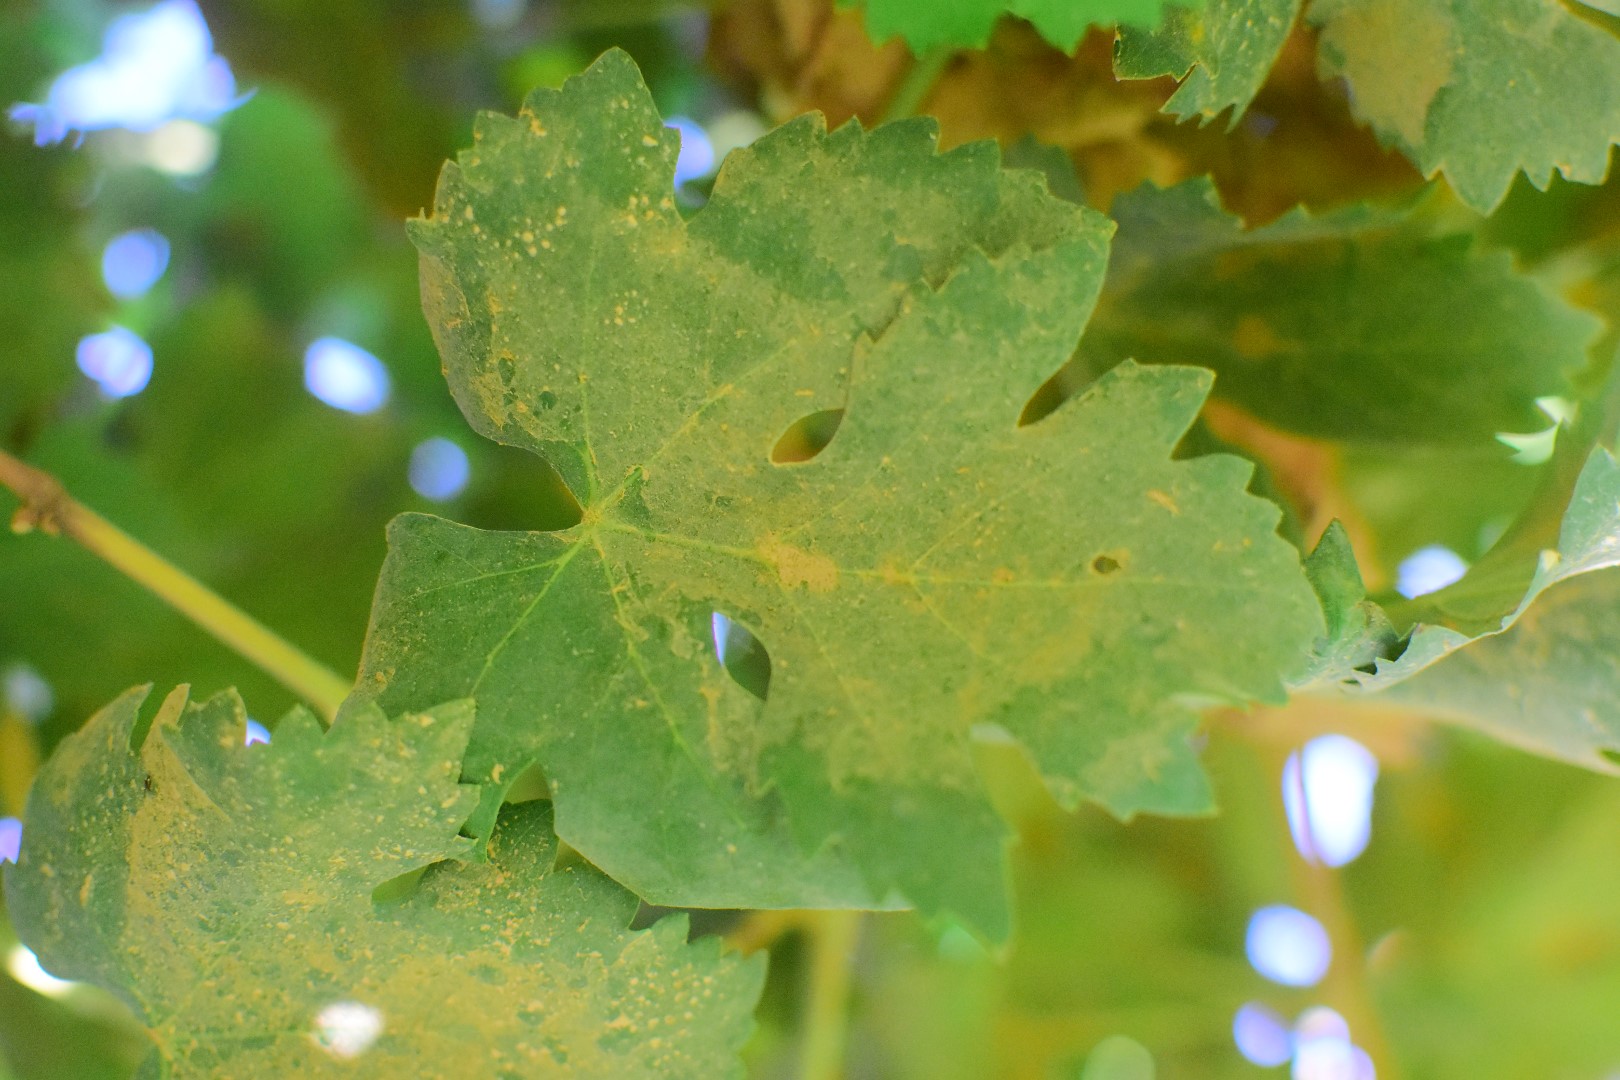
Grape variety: Deas Al-Annz